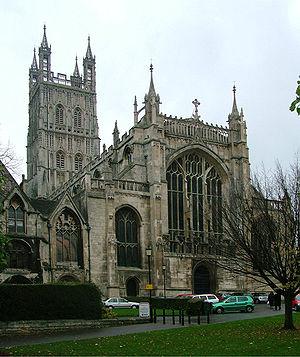
Une controverse religieuse sur la série Harry Potter, série littéraire au succès planétaire, a eu lieu. Plusieurs critiques virulents, issus de différentes religions, ont dénoncé le contenu occulte ou satanique supposé des ouvrages, lançant le débat sur un possible caractère néfaste de la série pour les lecteurs. De nombreux appels à l’interdiction des livres dans les écoles ou les bibliothèques publiques ont été lancés aux États-Unis. Plusieurs batailles juridiques ont suivi à partir de l'argument que la sorcellerie est une religion aux États-Unis et que la diffusion de ces livres à l’école constituerait une violation de la séparation de l’Église et de l’État. Mais le débat s'est élargi à d'autres pays et d'autres confessions religieuses.